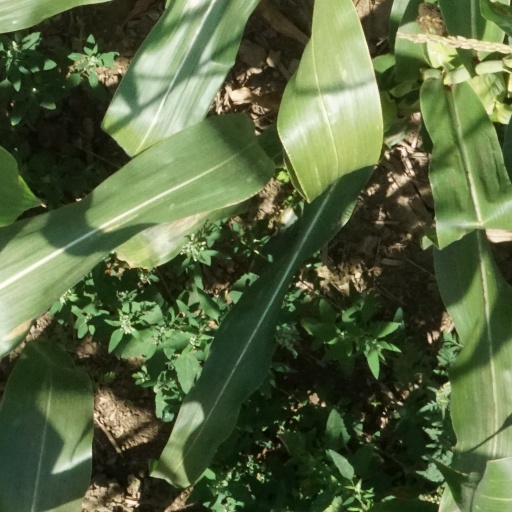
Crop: maize; corn